Alan Osmond

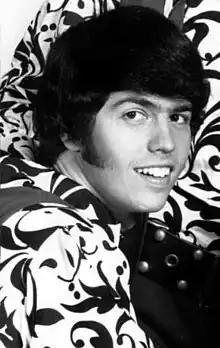
Osmond in 1971

Alan Ralph Osmond (born June 22, 1949) is an American former singer and musician. He is best known for being a member of the family musical group The Osmonds. At the time, Alan (age 12) and his brothers were performing as the Osmond Brothers Boys' Quartet.